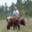
Label: cattle